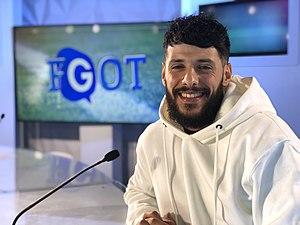
Farès Hachi sur le plateau de téléGrenoble
Farès Hachi est un footballeur professionnel algérien né le 5 novembre 1989 à El Biar, évoluant au poste d'arrière gauche a MC Alger.